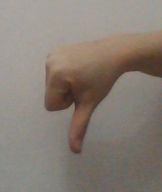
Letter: waw